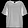
Label: Shirt